John Chrysostom

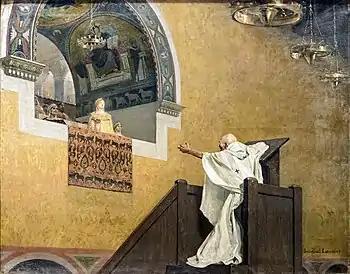
John Chrysostom confronting Aelia Eudoxia, in a 19th-century anti-clerical painting by Jean-Paul Laurens.

In the autumn of 397, John was appointed archbishop of Constantinople, after having been nominated without his knowledge by the eunuch Eutropius. He had to leave Antioch in secret due to fears that the departure of such a popular figure would cause civil unrest.